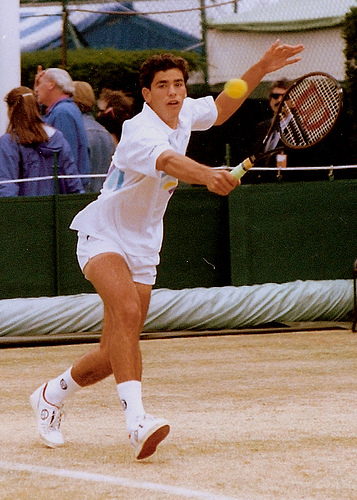
vận động viên tennis nam đang vung vợt đánh trả bóng